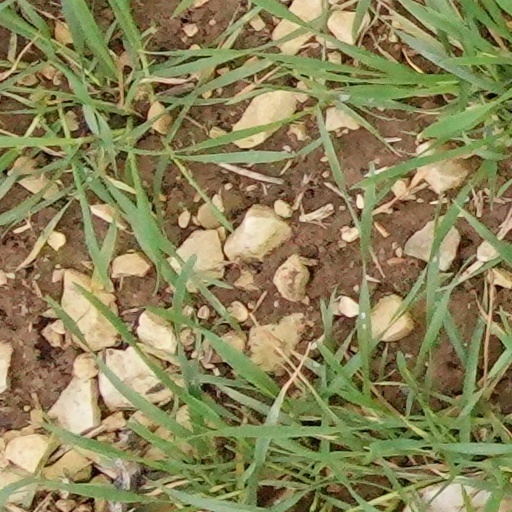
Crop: wheat